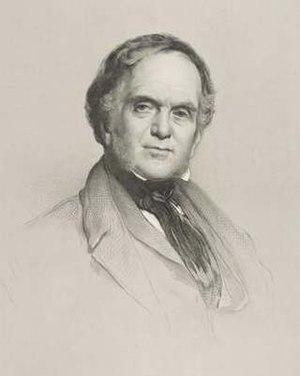
William Henry Playfair fut un des plus célèbres architectes écossais du XIXᵉ siècle.